History of Belgium

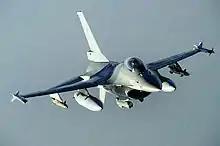
Belgian F-16 conducts a combat patrol over Afghanistan, 2008

Belgian soldiers were assigned to occupy a section of West Germany, known as "Belgian Forces in Germany" or FBA-BSD. The last Belgian soldiers left Germany in 2002.